Delahaye 175

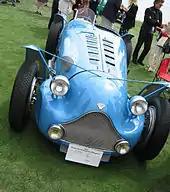
1947 Delahaye 175S competition version

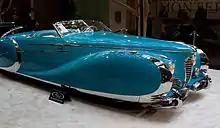
Diana Dors' flamboyant 175S Roadster

The production build number list verified that 51 Type 175 chassis were built (815001 to 815051), including the Type 175S Show-chassis, that was cycled back into production, after the October 1949 show. It likely went into the tail-end of Type 175S production.